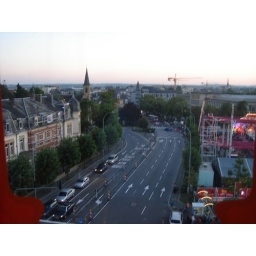
There are no cars on the road because everyone in Luxembourg is at the fair